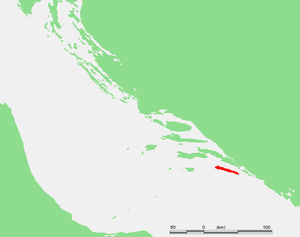
Øer i Middelhavet / Efter areal og befolkning
Dette er en liste over øer i Middelhavet, et indhav mellem Europa og Afrika, med Vestasien i øst og Atlanterhavet i vest.